Ellsworth, Iowa

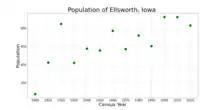
The population of Ellsworth, Iowa from US census data

As of the census of 2020, there were 508 people, 209 households, and 148 families residing in the city. The population density was 575.1 inhabitants per square mile (222.0/km). There were 223 housing units at an average density of 252.4 per square mile (97.5/km). The racial makeup of the city was 87.6% White, 0.4% Black or African American, 1.0% Native American, 0.4% Asian, 0.0% Pacific Islander, 3.0% from other races and 7.7% from two or more races. Hispanic or Latino persons of any race comprised 7.9% of the population.